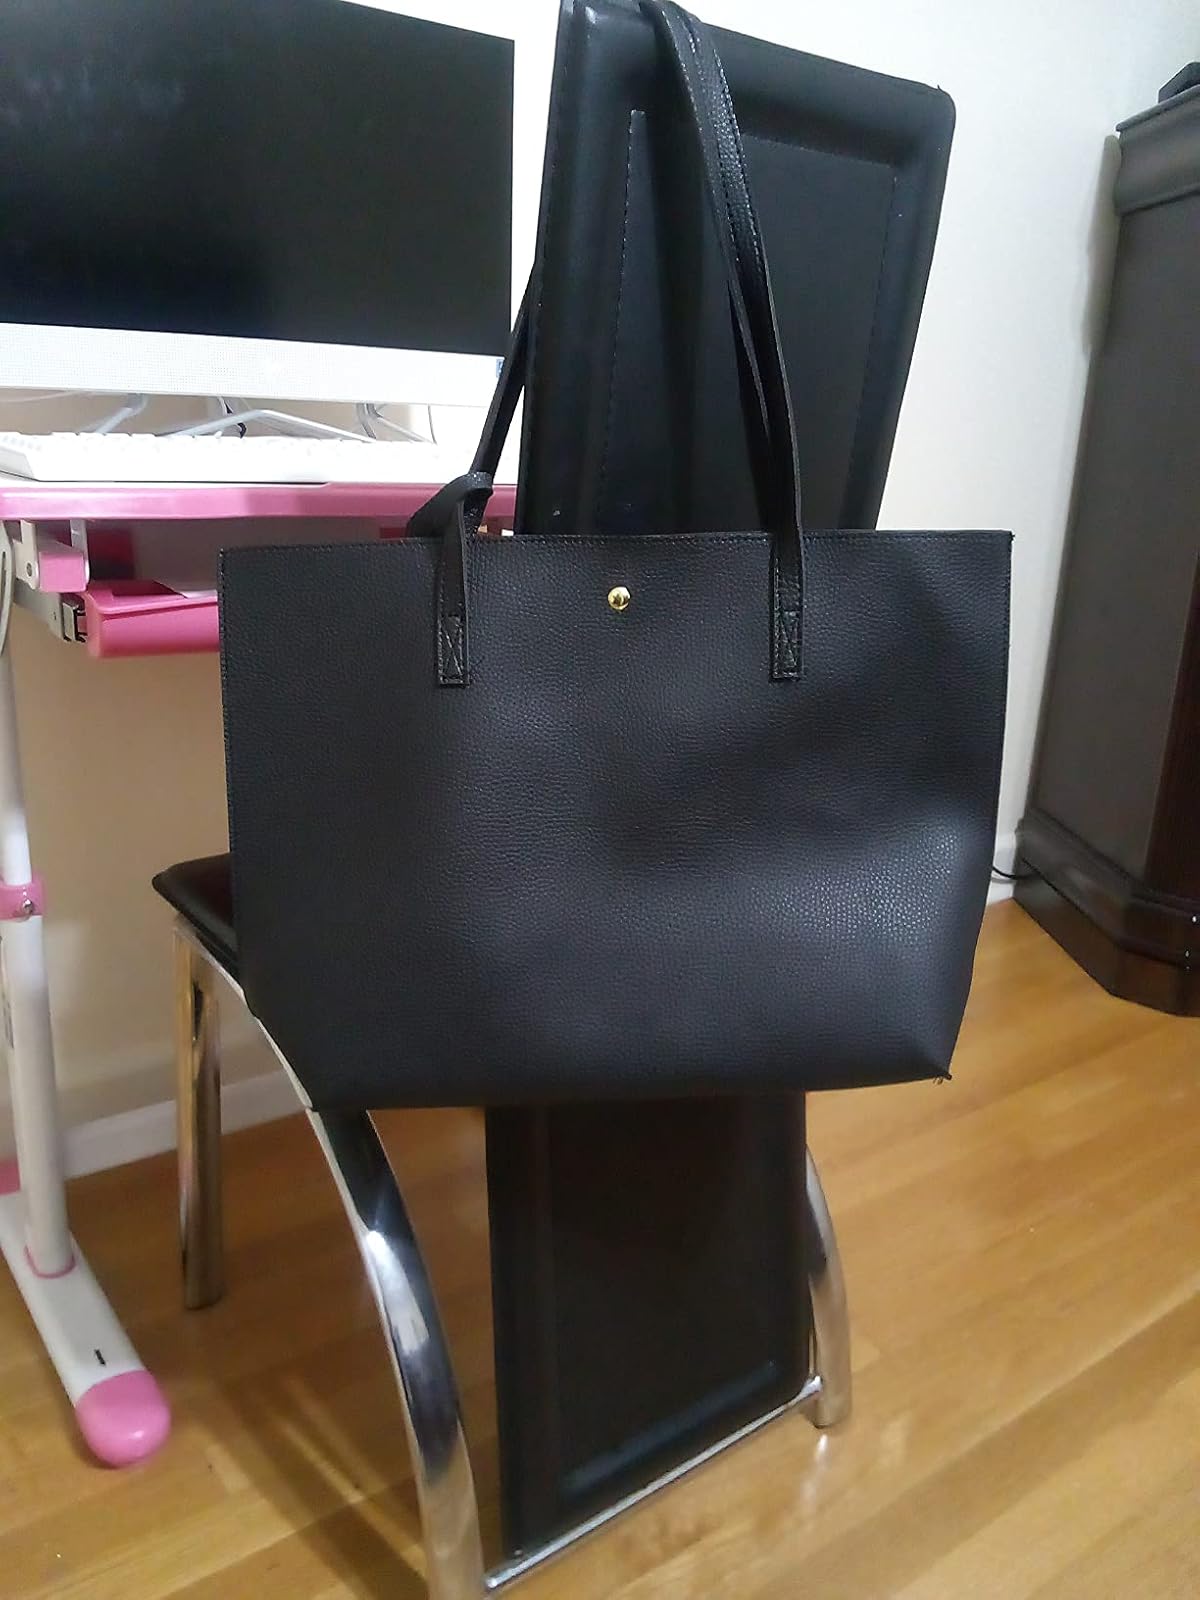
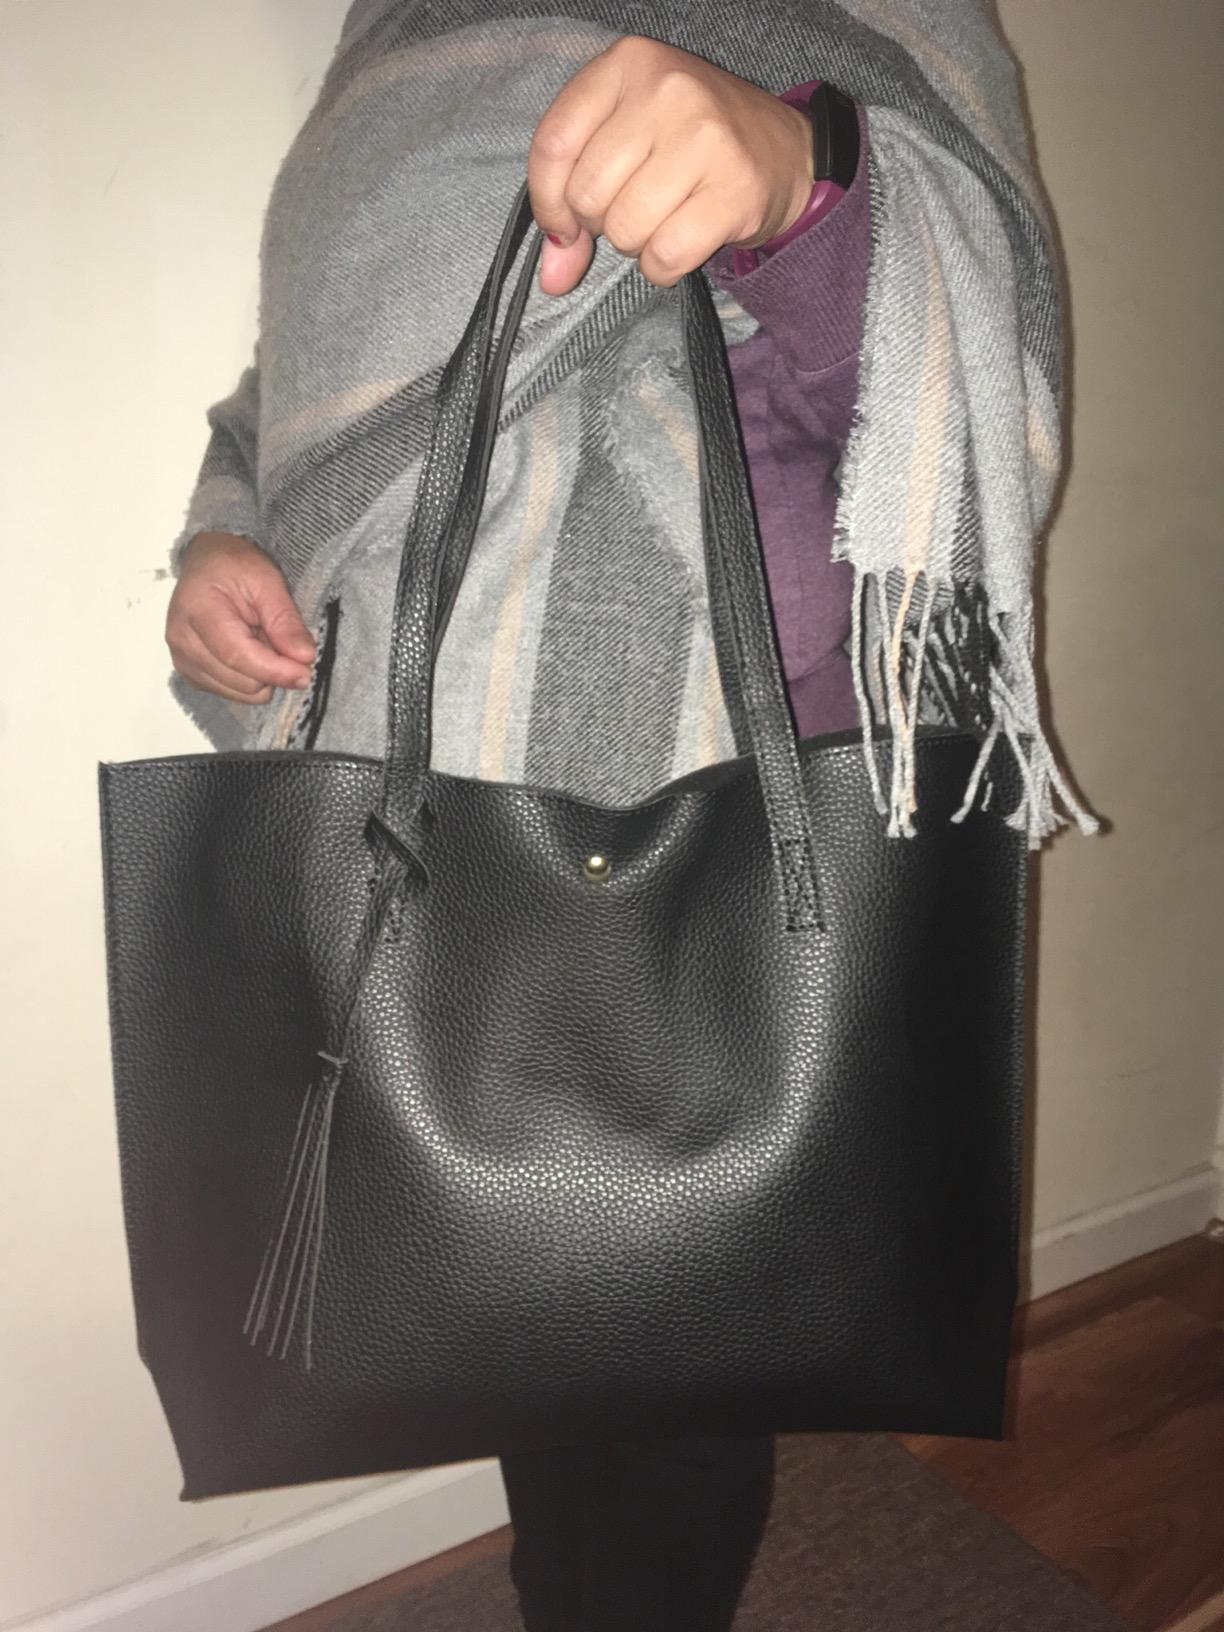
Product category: accessories_handbag
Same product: yes